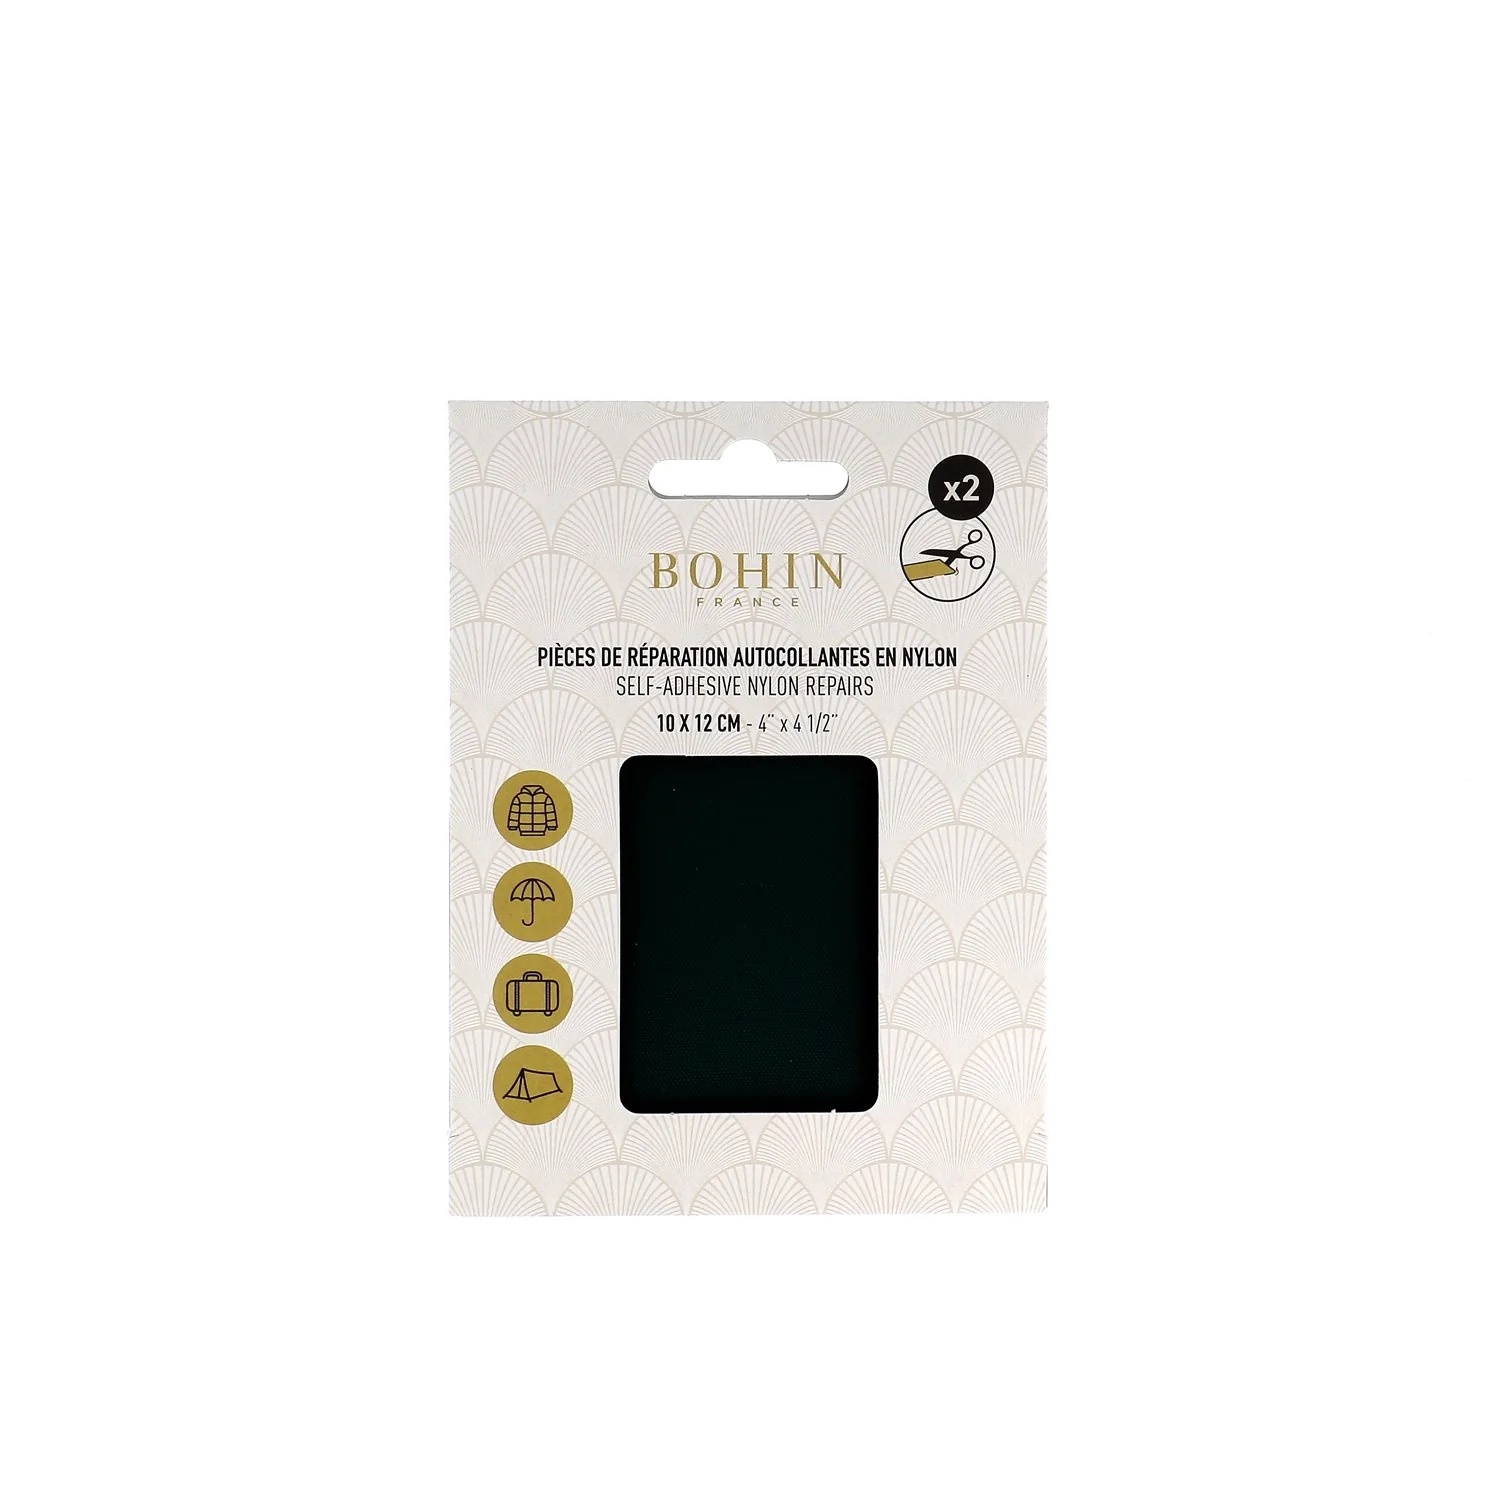
NYLON SELF-ADHESIVE PATCH 2 pcs of 10x12cm DARK GREEN
Artikelnummer Leverancier: 61021
Brand: Bohin
Category: Arts & Entertainment > Hobbies & Creative Arts > Arts & Crafts > Art & Crafting Materials > Embellishments & Trims > Appliques & Patches > Beaded Patches